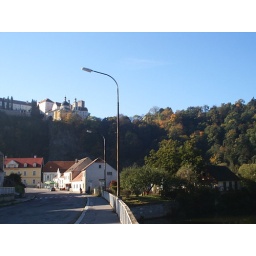
Autumn morning in Vranov - view of castle and main street